Richard Williams (animator)

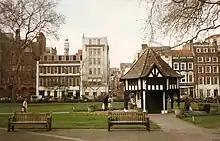
Soho Square in 1992. Richard Williams Animation is the green building to the right of the mock Tudor structure.

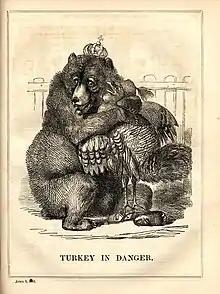
Williams' drawings for "The Charge of the Light Brigade" were inspired by contemporary cartoon illustrations

The critical and financial success of Williams's next short, "Love Me, Love Me, Love Me" (1962), which was narrated by Kenneth Williams, enabled him to establish his own company, Richard Williams Animation Ltd. He made the short film "A Lecture on Man" that same year. Richard Williams Animation Ltd. eventually completed over 2,500 TV commercials, and won numerous awards, at its home at 13 Soho Square in Soho, London.